Bradfield Elementary School

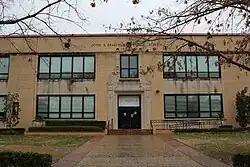

John Sherman Bradfield Elementary School is a public primary school located at 4300 Southern Avenue, Highland Park, Texas, United States. The school, a part of the Highland Park Independent School District, serves pre-K through fourth grade. The school serves sections of Highland Park and University Park.